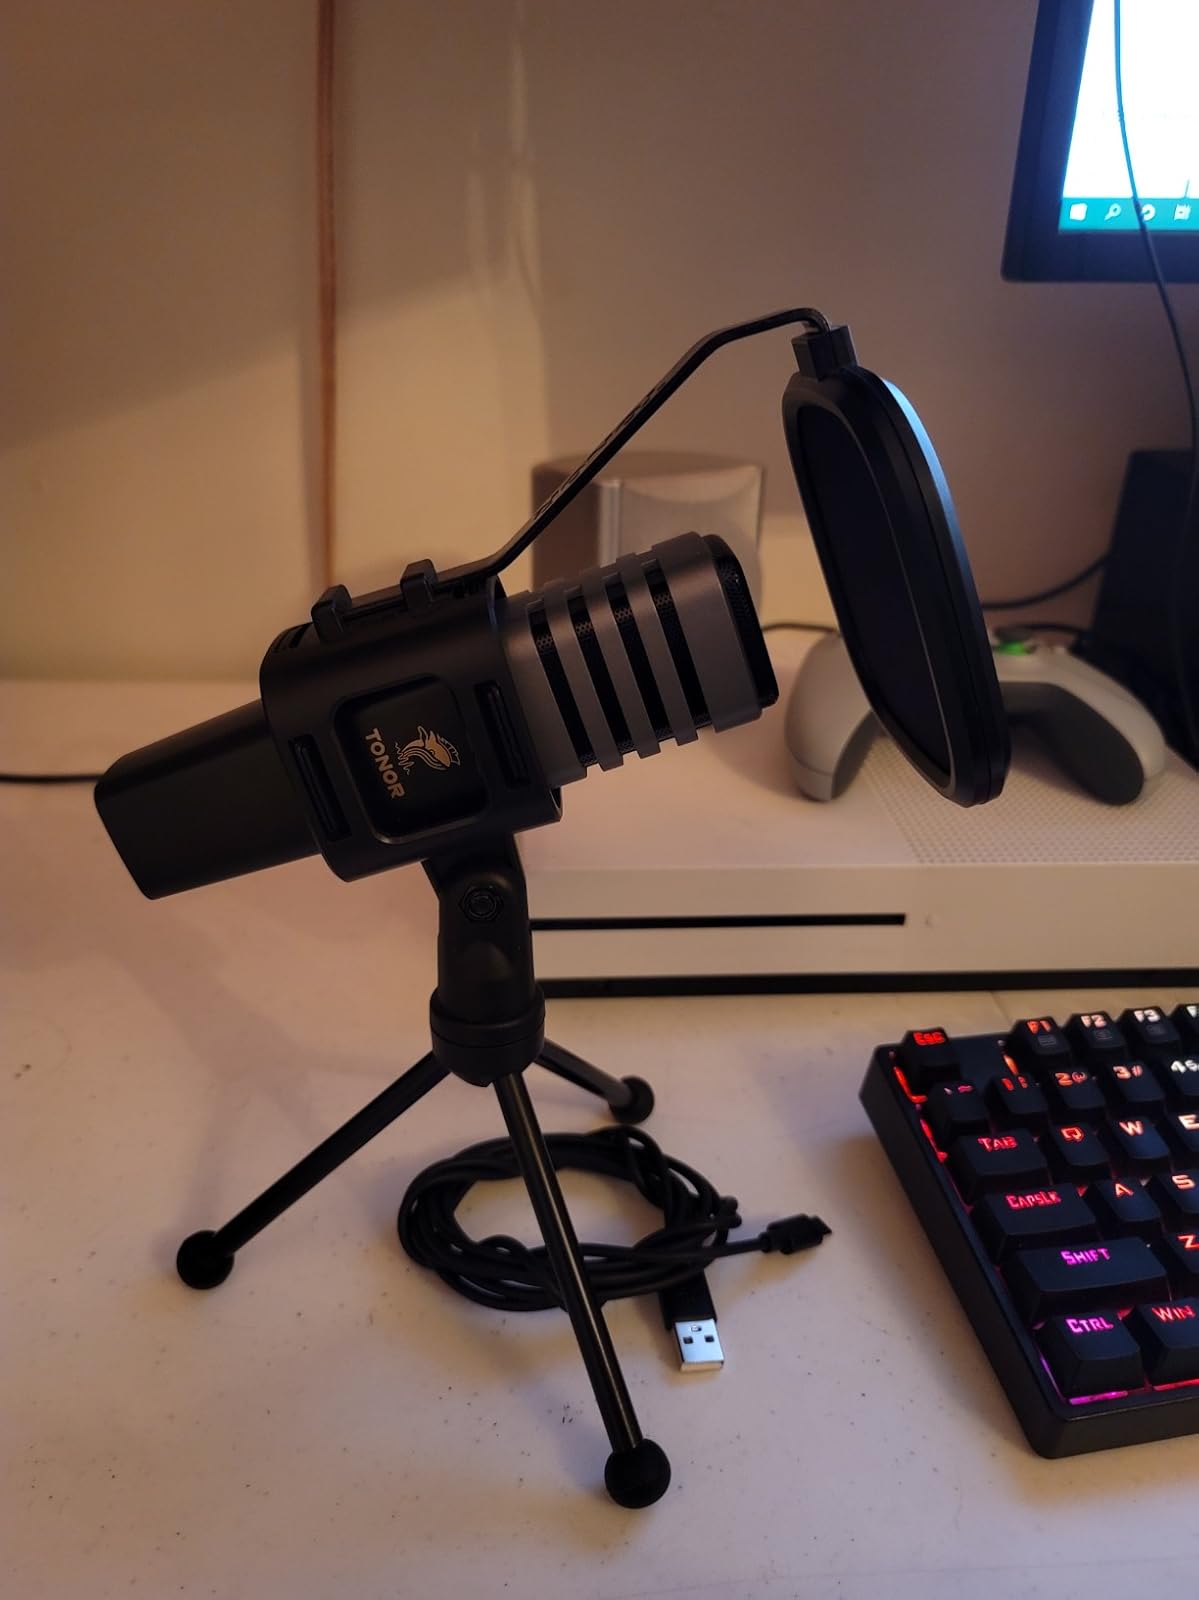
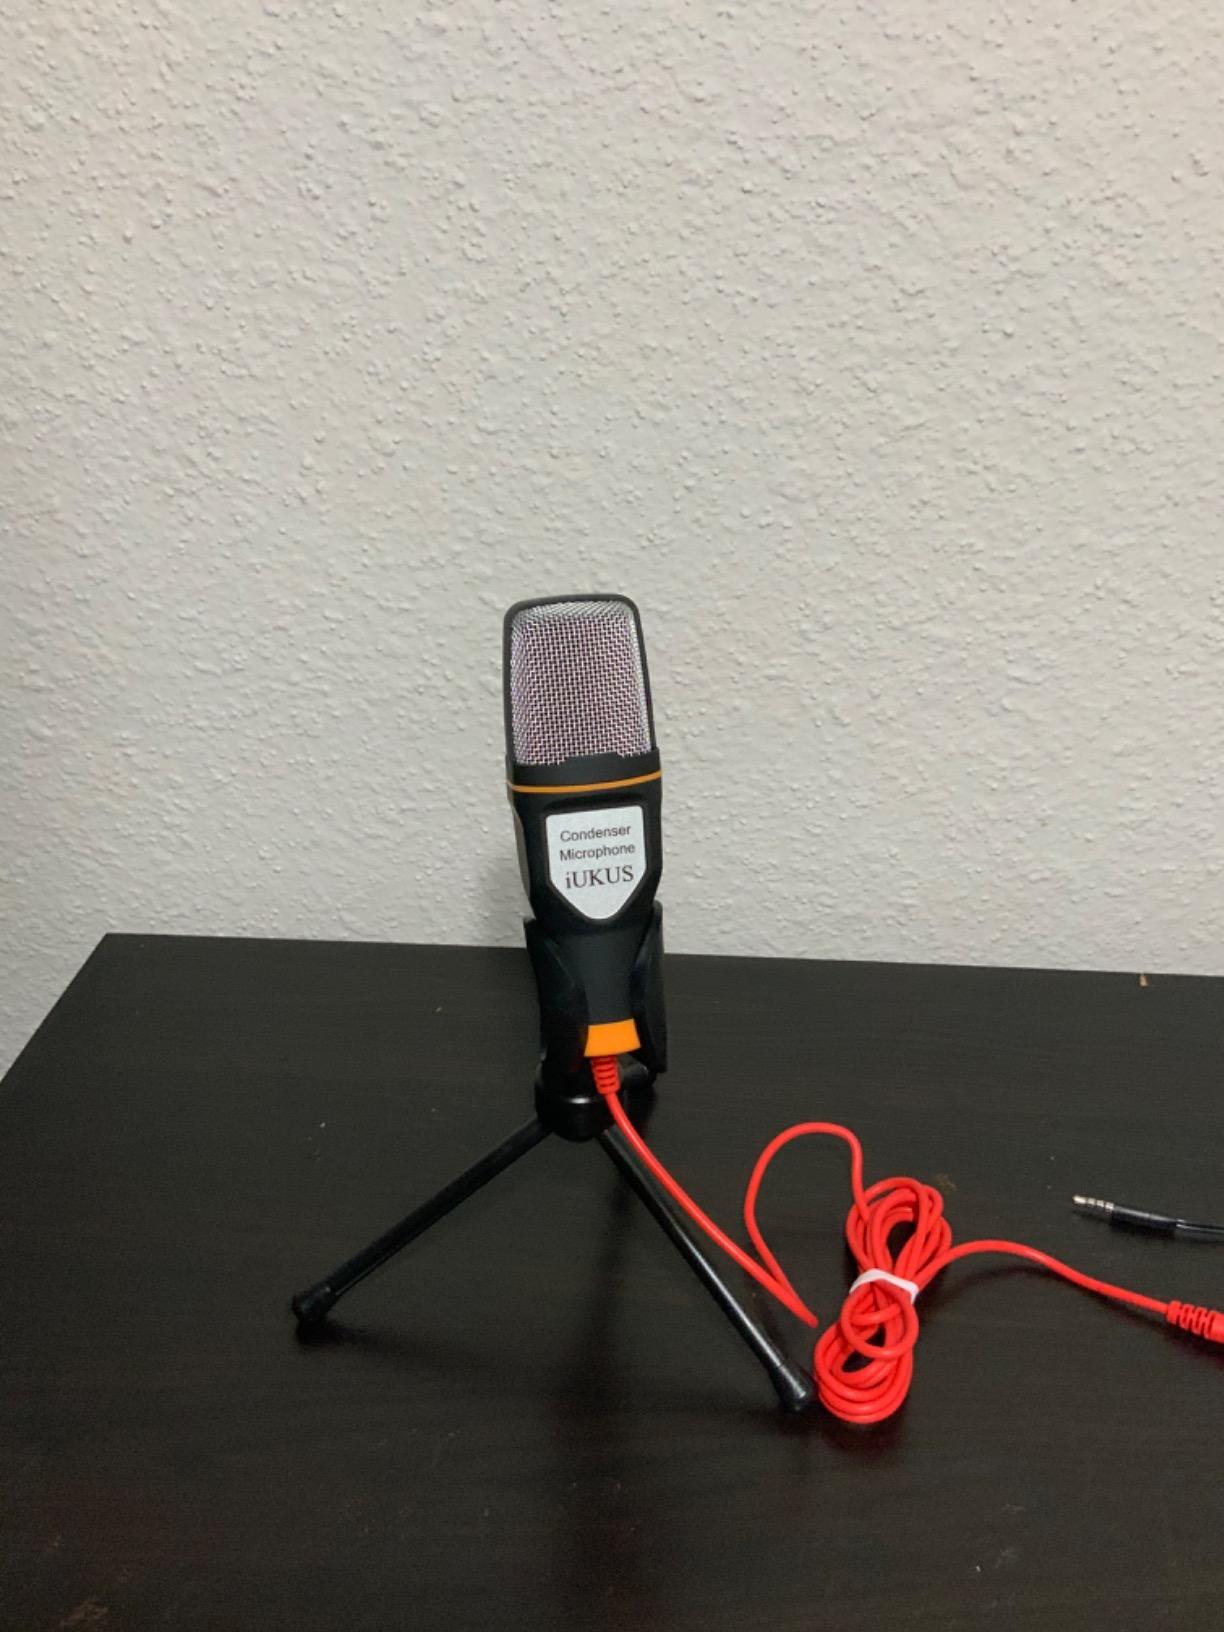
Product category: microphone
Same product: no